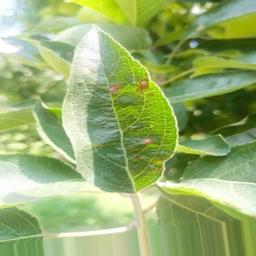
Label: Alternaria